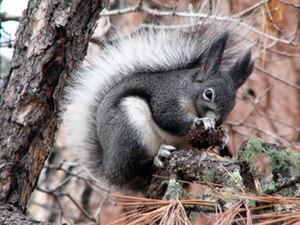
Le terme écureuil [ekyʁœj] est un nom vernaculaire ambigu qui désigne en français de nombreuses espèces de rongeurs grimpeurs de taille moyenne, parfois même « volants ». Leur queue, plus ou moins touffue selon les espèces, forme un panache ou un plumeau caractéristique. Ils appartiennent presque tous à la famille des Sciuridés, qui comprend aussi les chiens de prairies et les marmottes, mais quelques écureuils volants font partie de la famille des Anomaluridés.
Voici la liste des espèces de mammifères indigènes signalés au Mexique. En septembre 2014, il y a 536 espèces de mammifères ou sous-espèces répertoriées. D'après les données de l'UICN, le Mexique a des espèces de mammifères non cétacés 23 % de plus que les États-Unis et le Canada réunis dans une zone seulement 10 % aussi large, ou la densité des espèces de plus de douze fois supérieure à celle de ses voisins du nord. La biodiversité des mammifères haute du Mexique est en partie le reflet de la vaste gamme de biomes présents sur ses gammes de latitude, climatiques et d'altitude, de la forêt tropicale de plaine de désert tempéré à montane forêt de la alpage. L'augmentation générale de la biodiversité terrestre se déplaçant vers l'équateur est un autre facteur important dans la comparaison. Mexique comprend beaucoup de la Mésoamérique et bois de pins et chênes de Madrean points chauds de la biodiversité. Du point de vue biogéographique, la plupart du Mexique est lié au reste de l'Amérique du Nord dans le cadre de l'écozone néarctique. Toutefois, les plaines du Sud du Mexique sont liées avec l'Amérique centrale et l'Amérique du Sud dans le cadre de l'écozone néotropique.
L'écureuil d'Abert est une espèce d'écureuil de la famille des sciuridés qui se rencontre dans le sud des États-Unis ainsi qu'au Mexique.